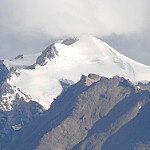
Label: mountain